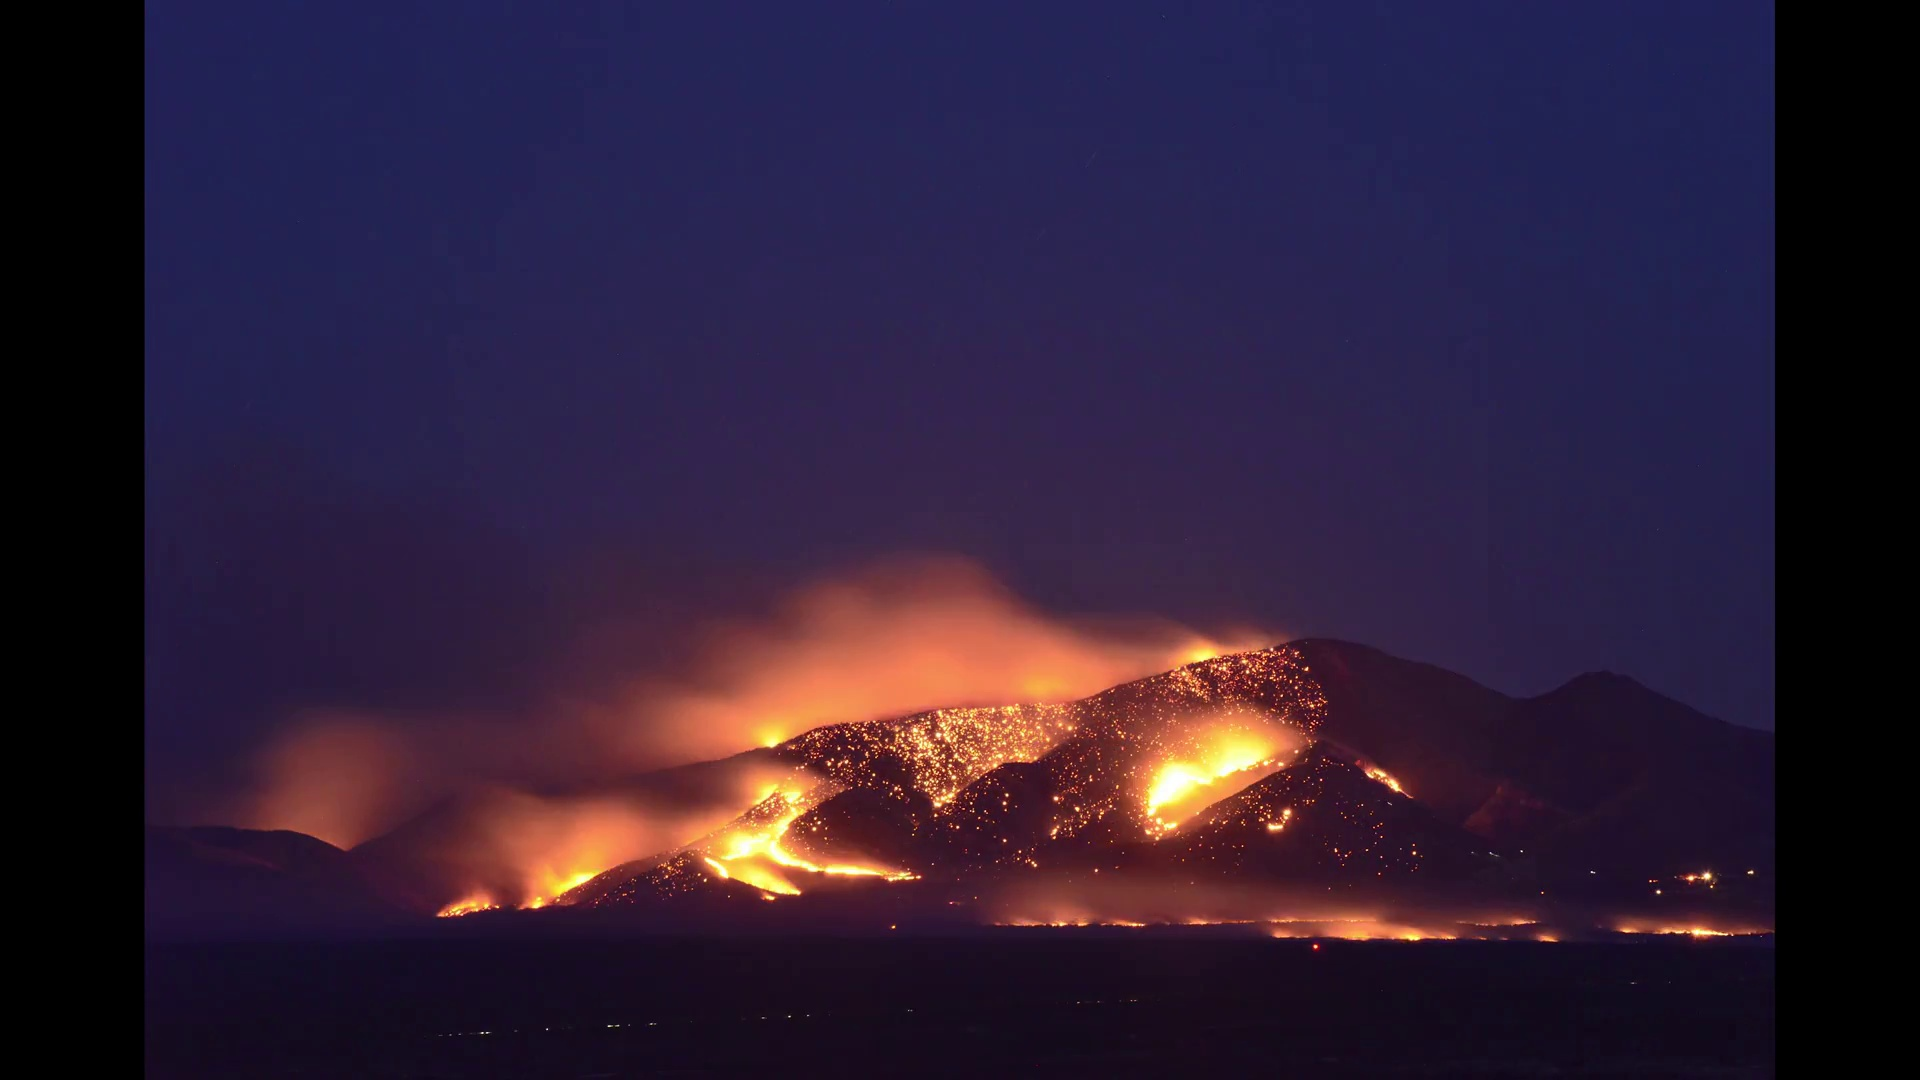
Fire: yes
Smoke: yes